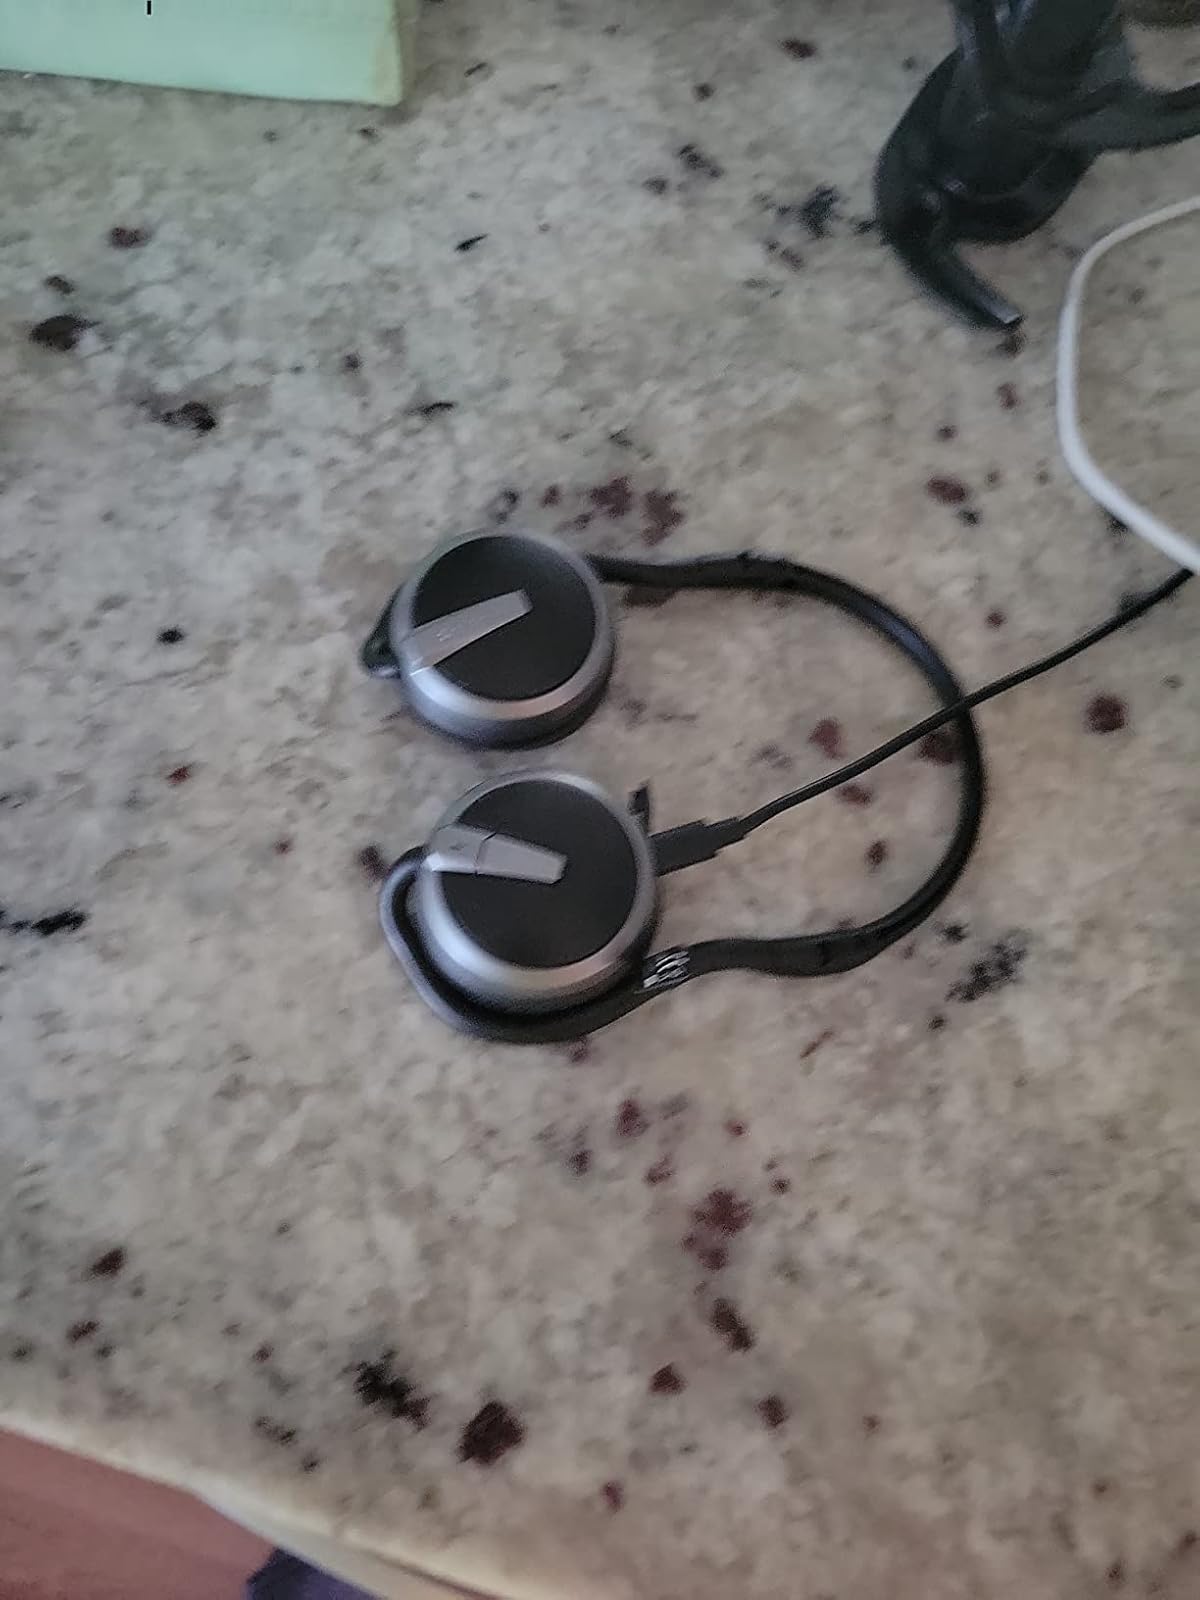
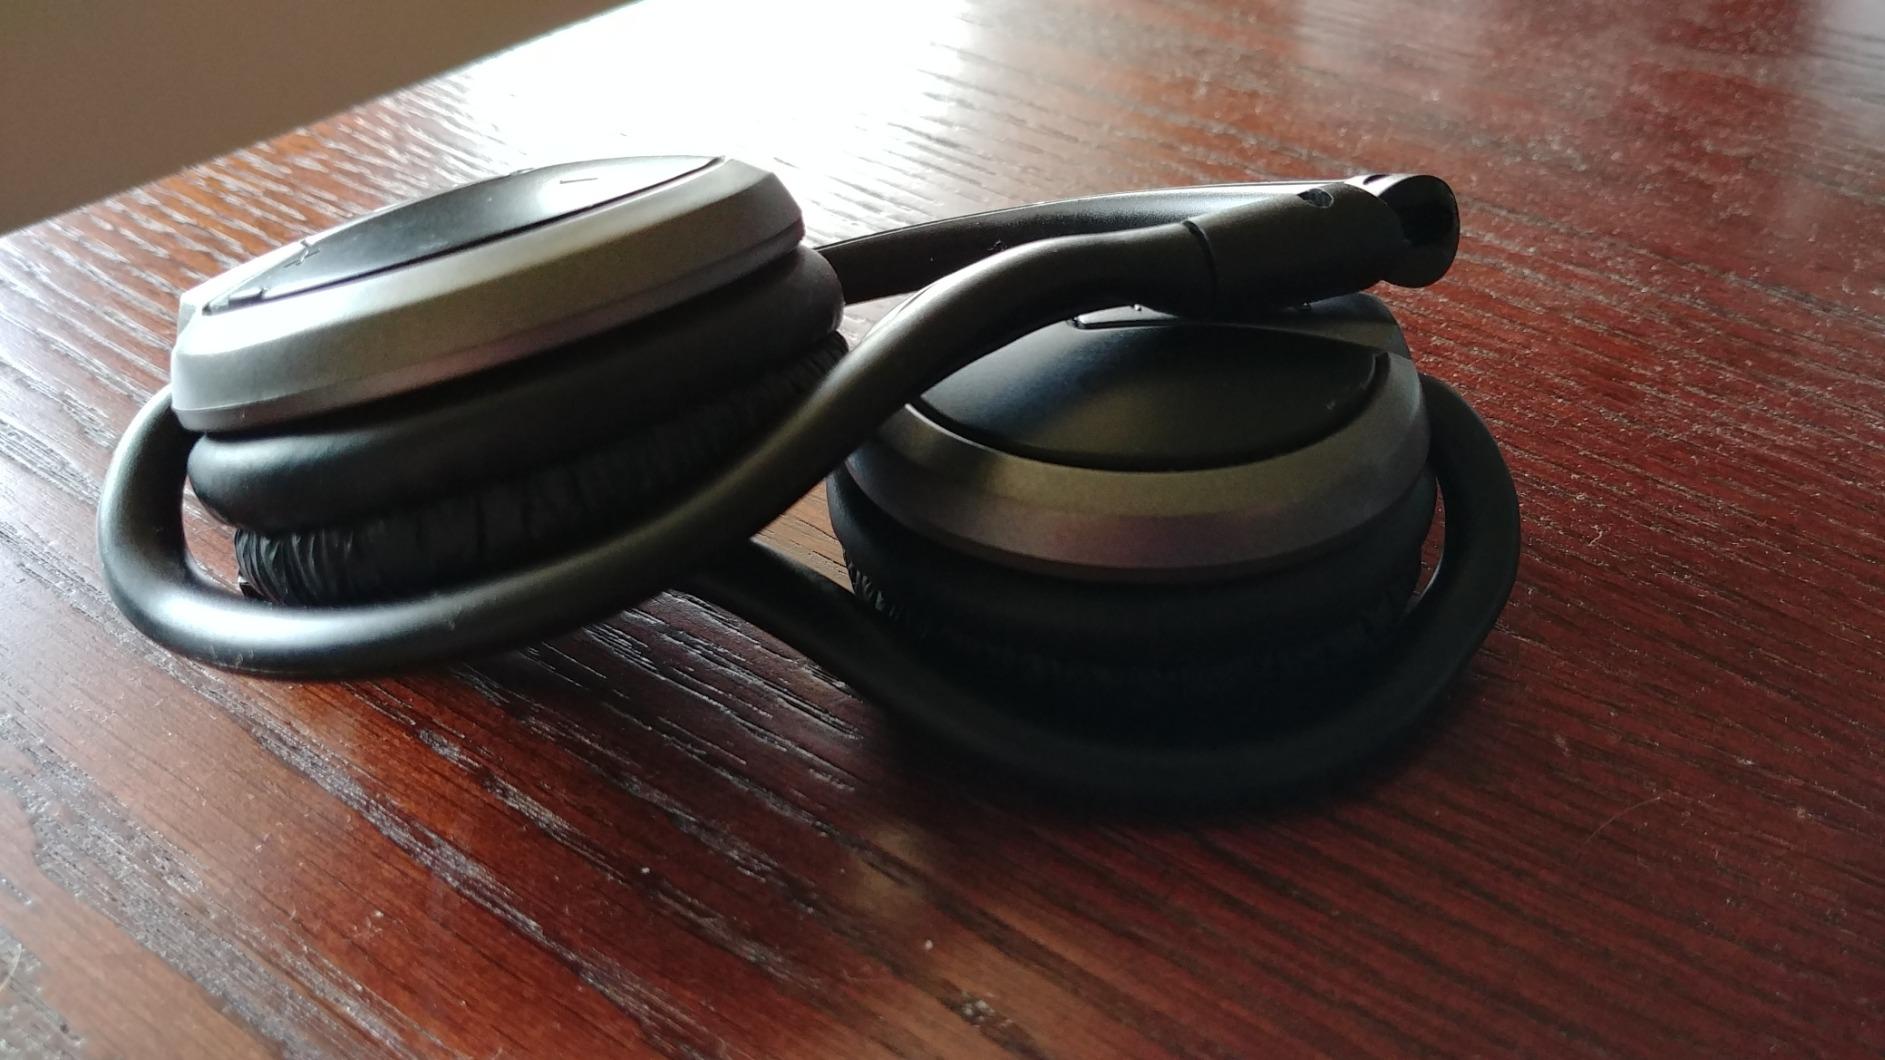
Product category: headphones
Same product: yes